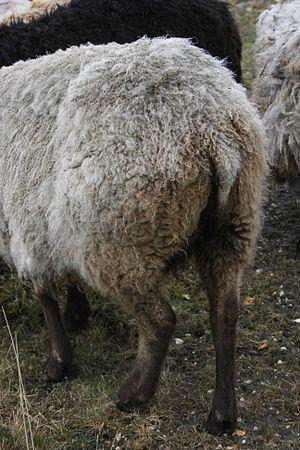
On dénombre une soixantaine de races ovines en France dont certaines sont aujourd'hui des races dites de conservatoire et beaucoup classées par le Bureau des ressources génétiques dans la liste des races en danger.